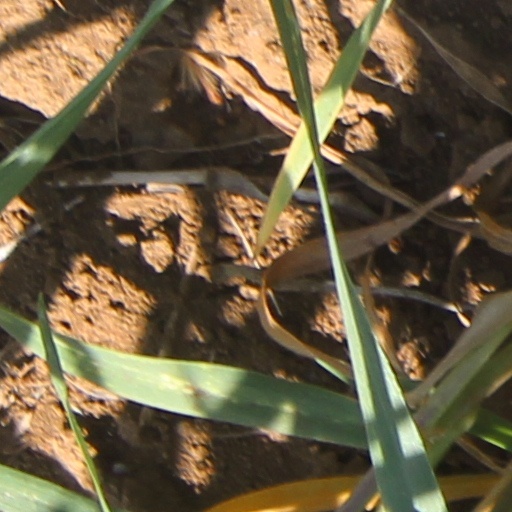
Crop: wheat